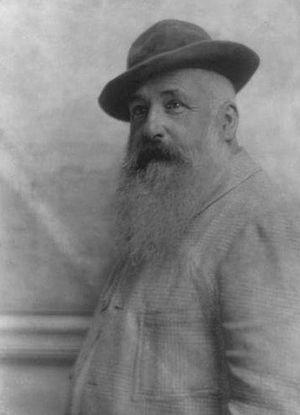
Le baron Adolf Gayne de Meyer, né le 1ᵉʳ septembre 1868 dans le 16ᵉ arrondissement de Paris et décédé le 6 janvier 1946 à Los Angeles en Californie est un photographe d'origine allemande.